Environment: real
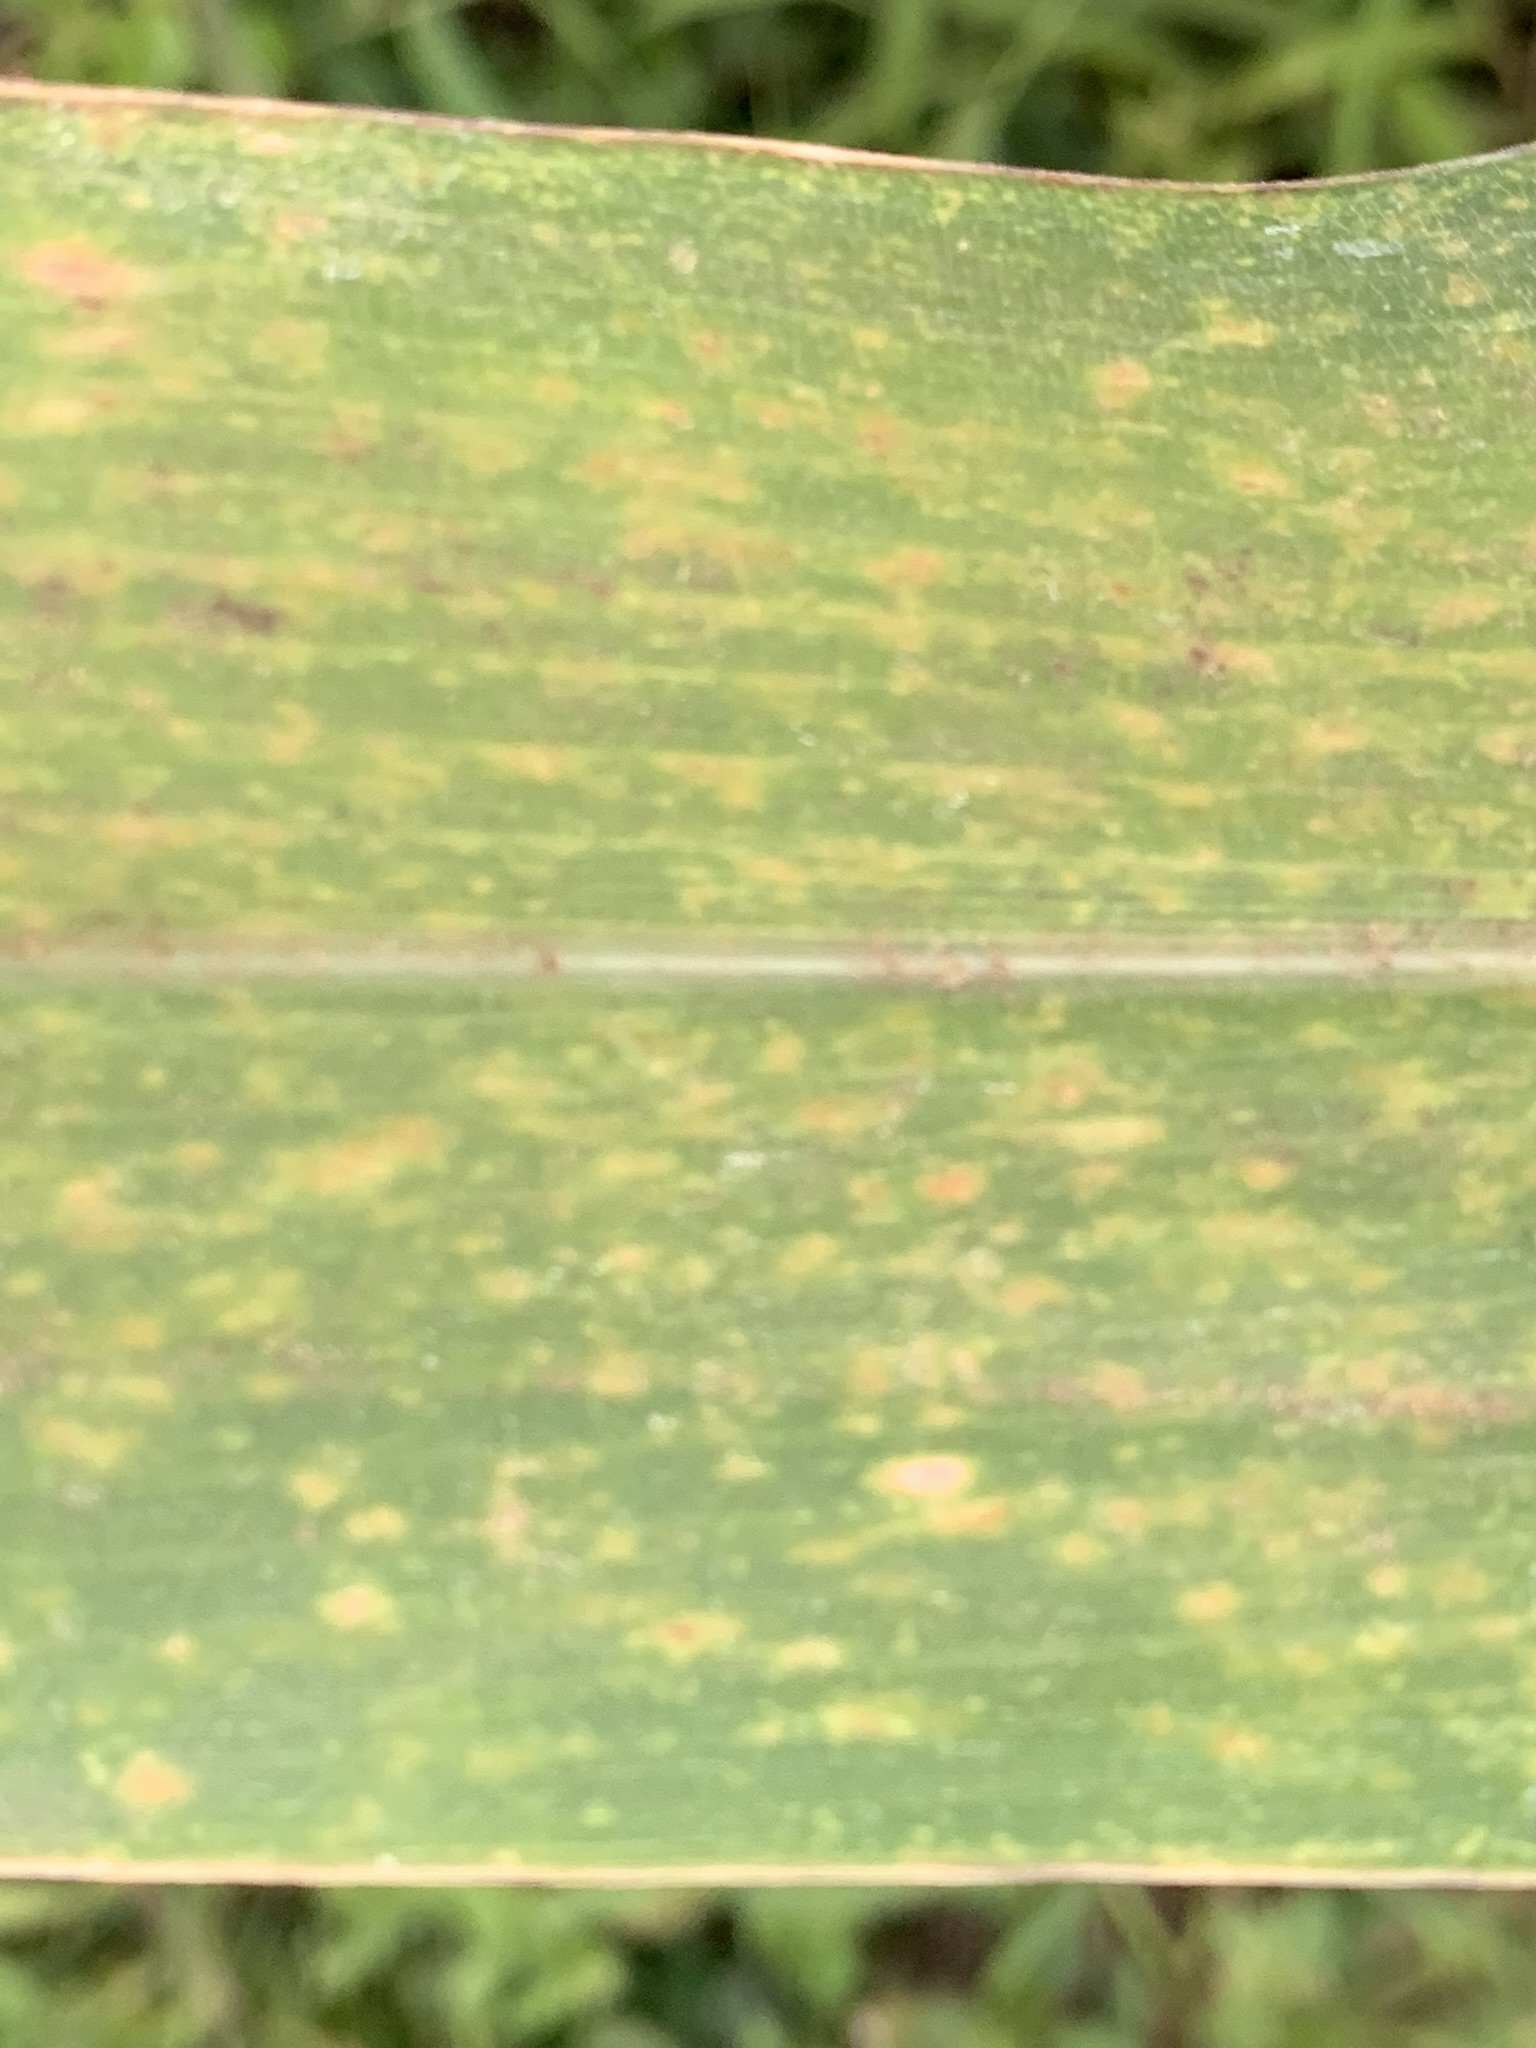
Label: lethal_necrosis